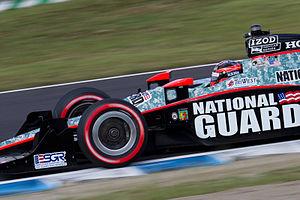
John R. Hildebrand Jr. est un pilote automobile américain.